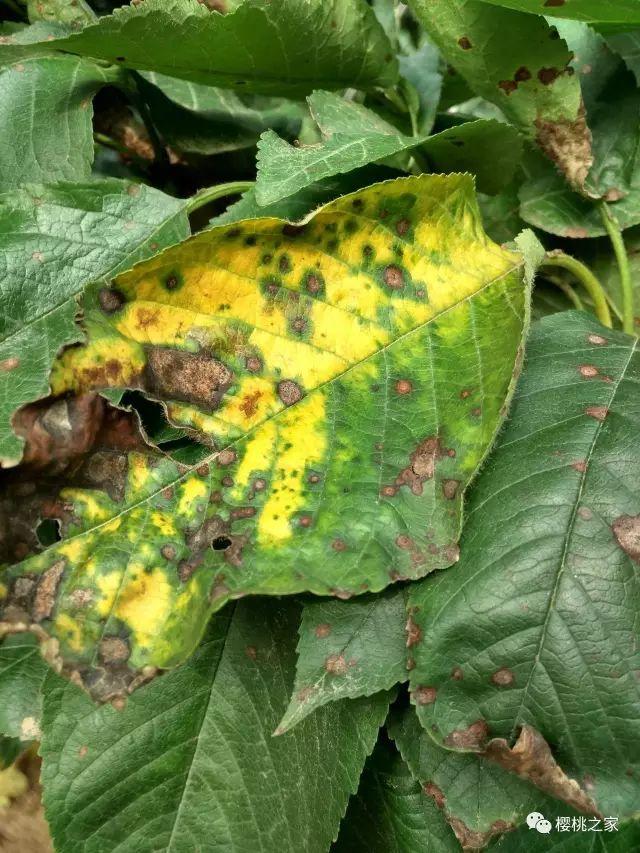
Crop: cherry
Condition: spot